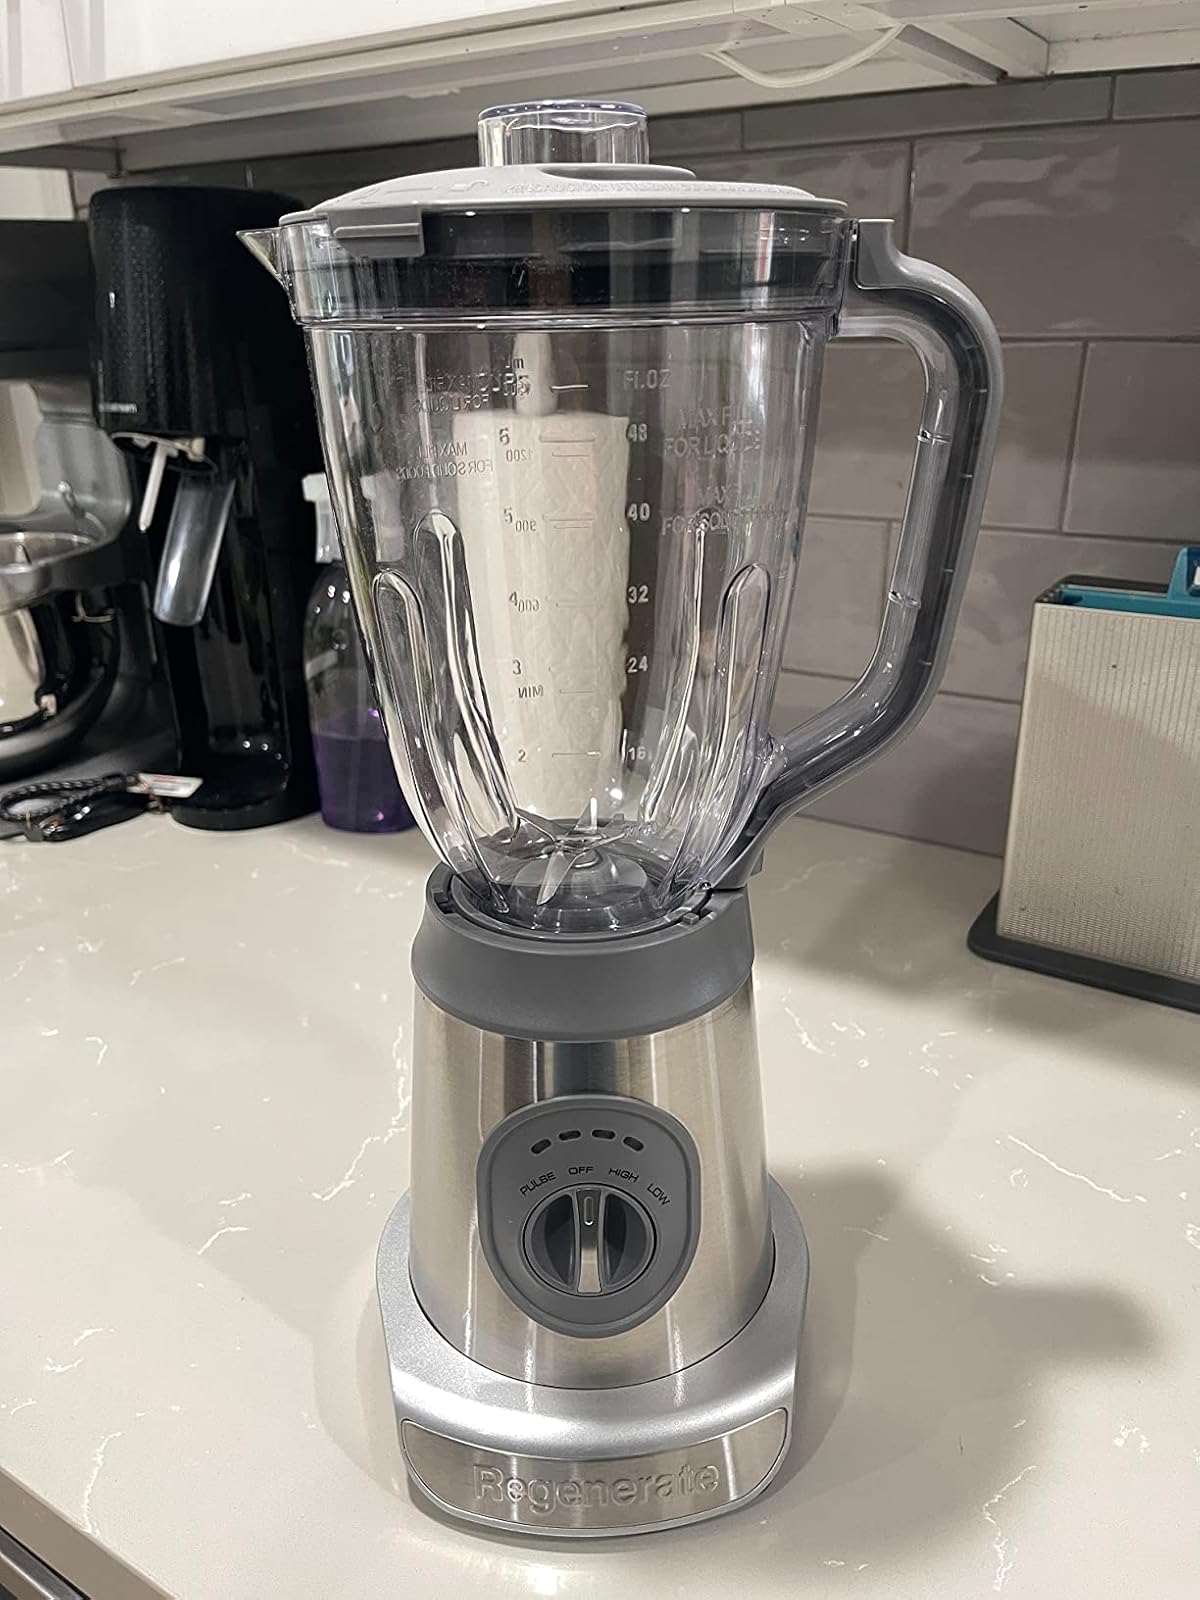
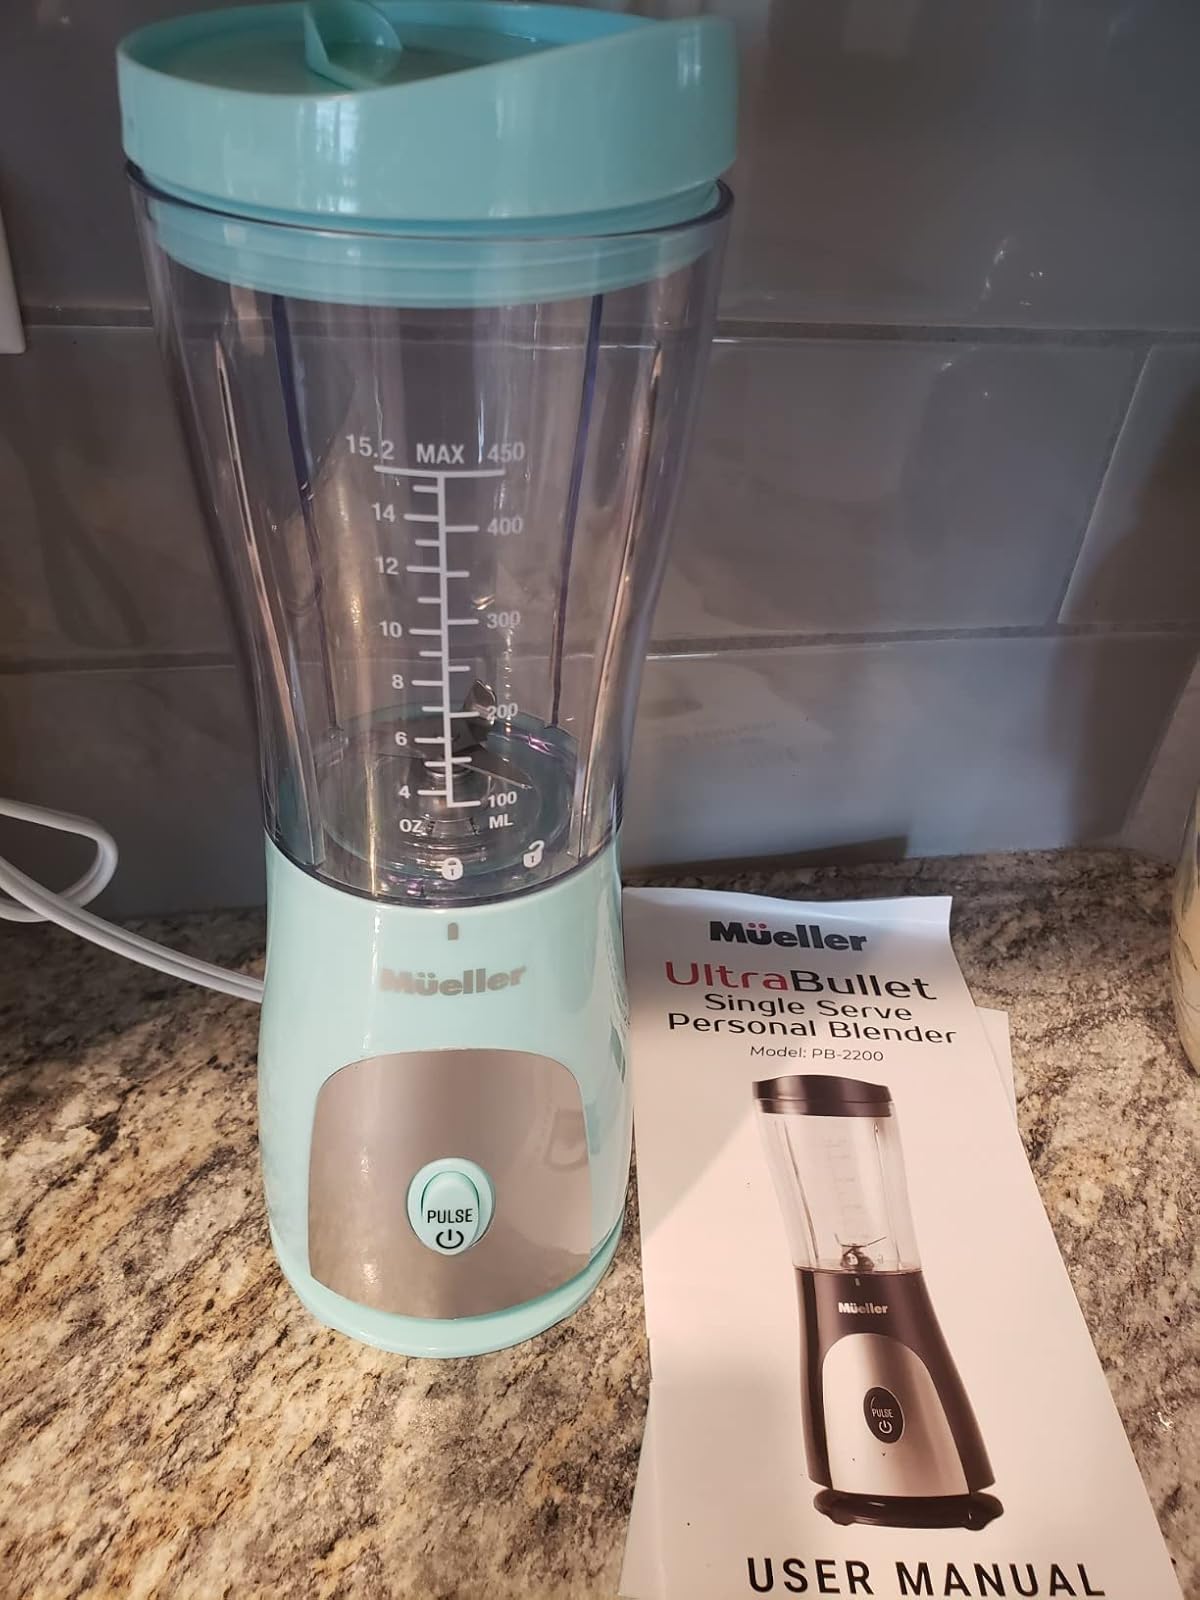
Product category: items_blender
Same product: no